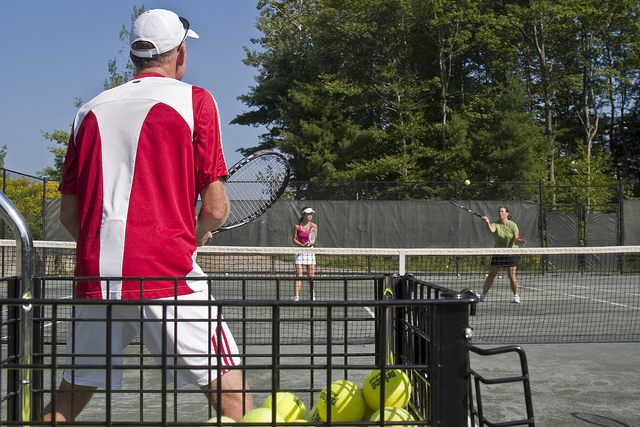
người phụ nữ áo hồng và người đàn ông đang theo dõi cú đánh quả bóng tennis của người phụ nữ áo xanh